High Court of Justice of Cantabria

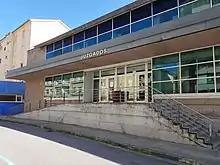
Judiciary of Spain

The High Court of Justice of Cantabria (TSJC), is the highest court of the Spanish judiciary in the Autonomous Community of Cantabria. Established pursuant to Title VIII of the Spanish Constitution, it has original jurisdiction over cases against high-ranking officials of the autonomous community and appellate jurisdiction over all cases. The TSJC decisions may be appealed to the Supreme Court. It also has entrusted the resolution of conflicts of competence between courts in Cantabria. The Court has the power of judicial review over norms with lower rank than the law of the regional administrations.